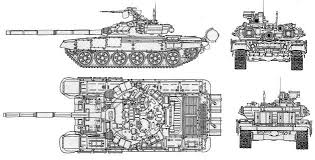
Label: Tank